Wuyou Temple

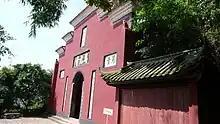
The Shanmen of Wuyou Temple.

Wuyou Temple is a Buddhist temple located on the top of Mount Wuyou, in Shizhong District of Leshan, Sichuan, China. It is in the same area as the Leshan Giant Buddha and is the main and oldest temple in the area, being designated as Leshan's national key Buddhist temple.